The Great American Hoax

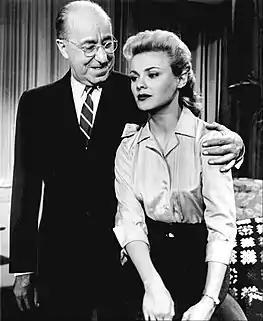
Ed Wynn and Kathleen Crowley in "The Great American Hoax" (1957)

"The Great American Hoax" is a 1957 episode of the TV series "The 20th Century Fox Hour".